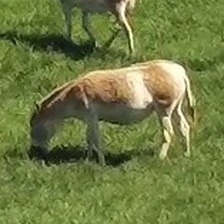
Pose orientation: left